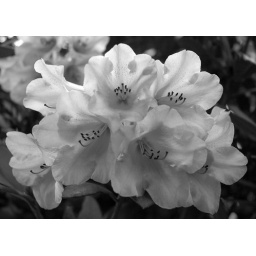
colour in black and white